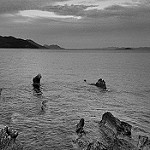
Label: B & W